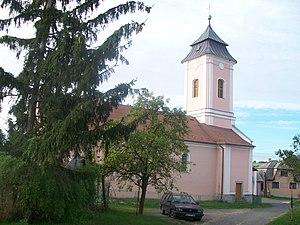
Malé Zlievce est un village de Slovaquie situé dans la région de Banská Bystrica.